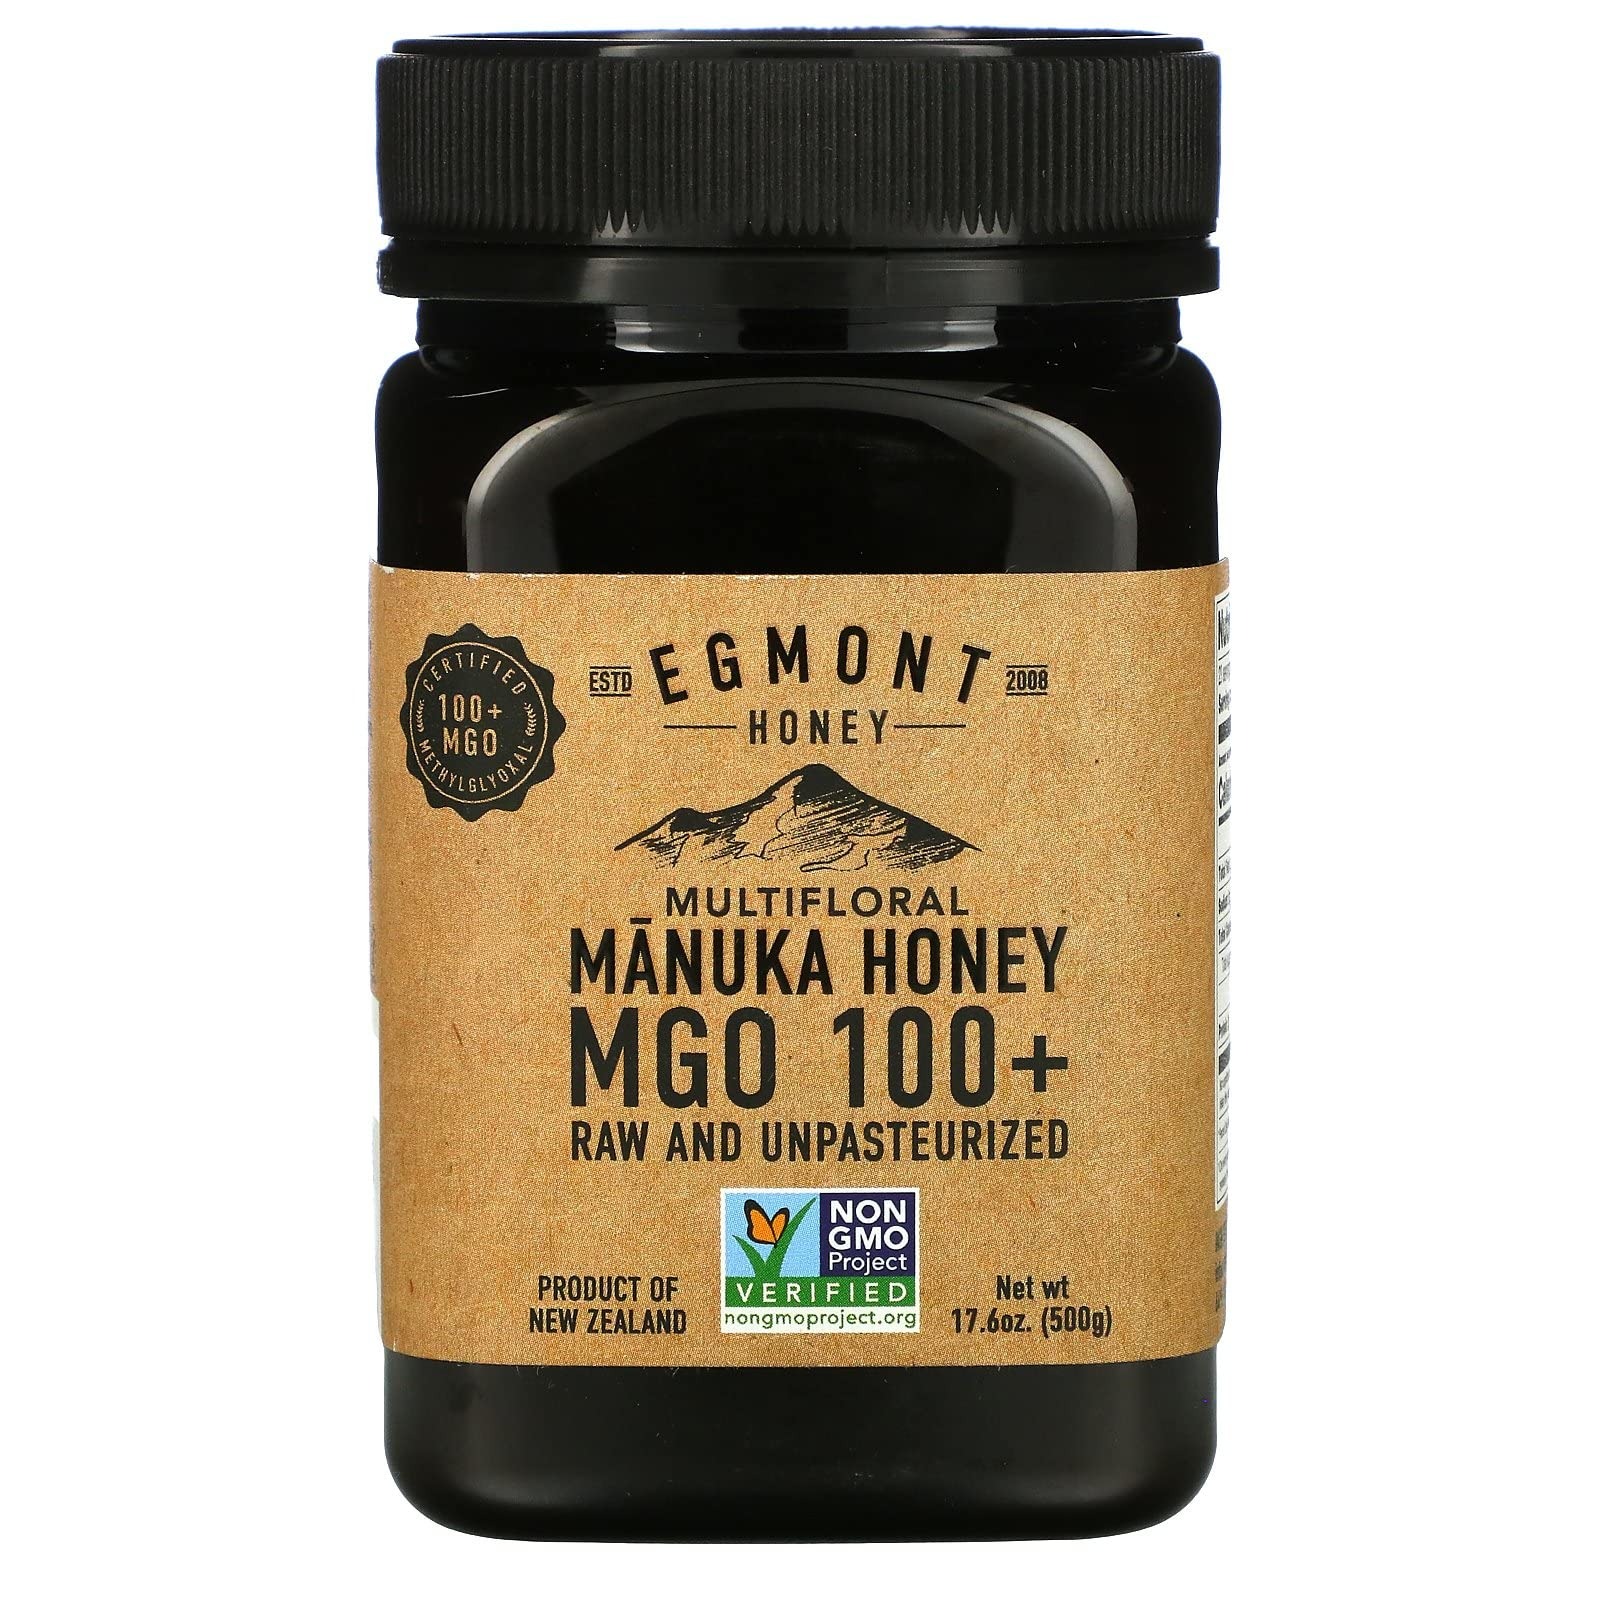
Item Name: Egmont Honey Multifloral Manuka Honey, Raw And Unpasteurized, MGO 100+, 17.6 oz (500 g)
Value: 1.0
Unit: Count

Price: 25.69